Danton-class battleship

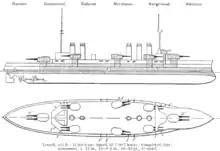
Right elevation and plan of the "Danton"s as depicted by Brassey's Naval Annual 1915. The shaded areas represent the armor protection. The drawing incorrectly shows the ships with a ram bow; they actually had a straight stem.

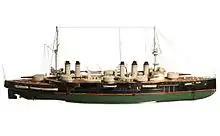
Arsenal model of "Danton", on display at the Musée national de la Marine in Paris.

The "Danton"-class ships were ordered as the second tranche of a French naval expansion plan that began in response to the growth of the Imperial German Navy after 1900. Discussions began in 1905 for an enlarged version of the preceding design. French analyses of the Russian defeat by the Japanese at the Battle of Tsushima in May 1905 credited the latter's victory to the large number of medium-caliber hits that heavily damaged the superstructures of the Russian ships and started many fires that the crews had difficulty extinguishing. The superior speed and handling of the Japanese ships was also credited with a role in their victory.